Factors Walk

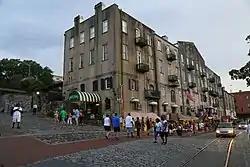
The Lincoln Street Ramp at its River Street terminus between the Lower Stoddard Range (in view) and the Scott and Balfour Stores, 2017

Between 1840 and 1844, east of Savannah City Hall, a series of vaults, known as the Cluskey Embankment Stores (named for architect Charles B. Cluskey), were built into an earlier brick wall.